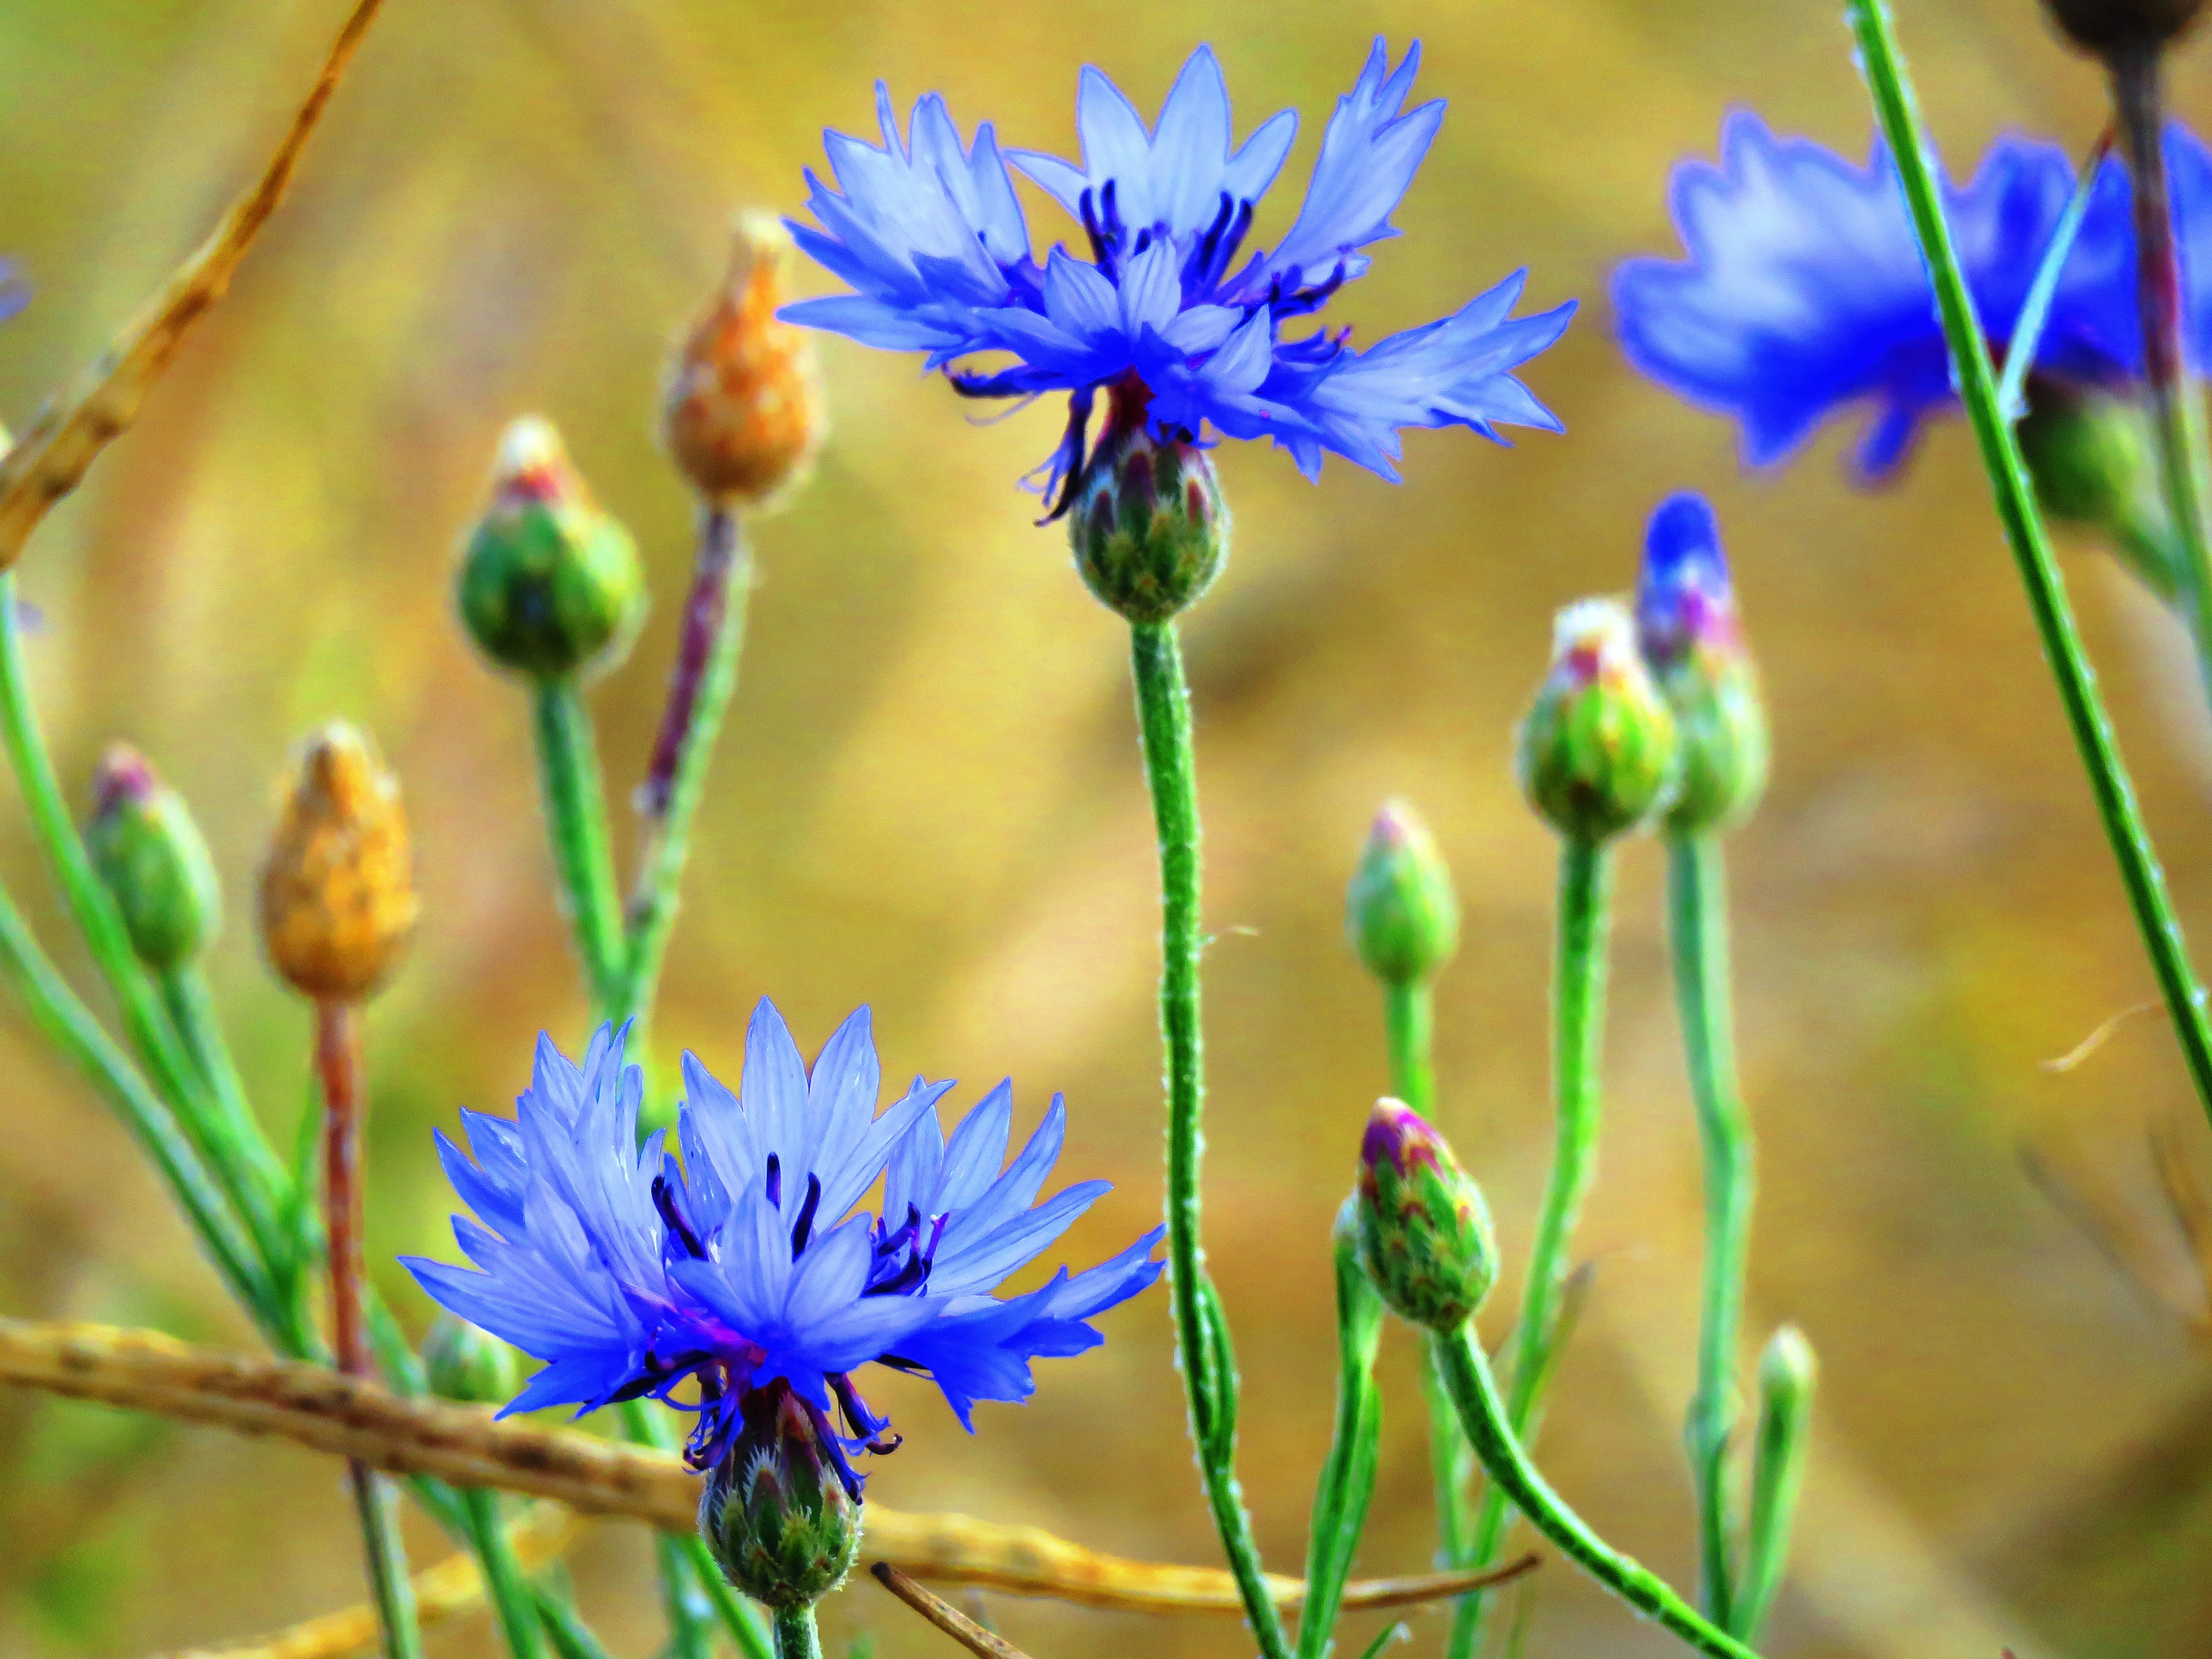
nature, blossom, plant, field, meadow, flower, food, herb, produce, botany, blue, close, flora, wild flower, wildflower, close up, pointed flower, cornfield, cereals, chicory, macro photography, cornflowers, flowering plant, plant stem, land plant